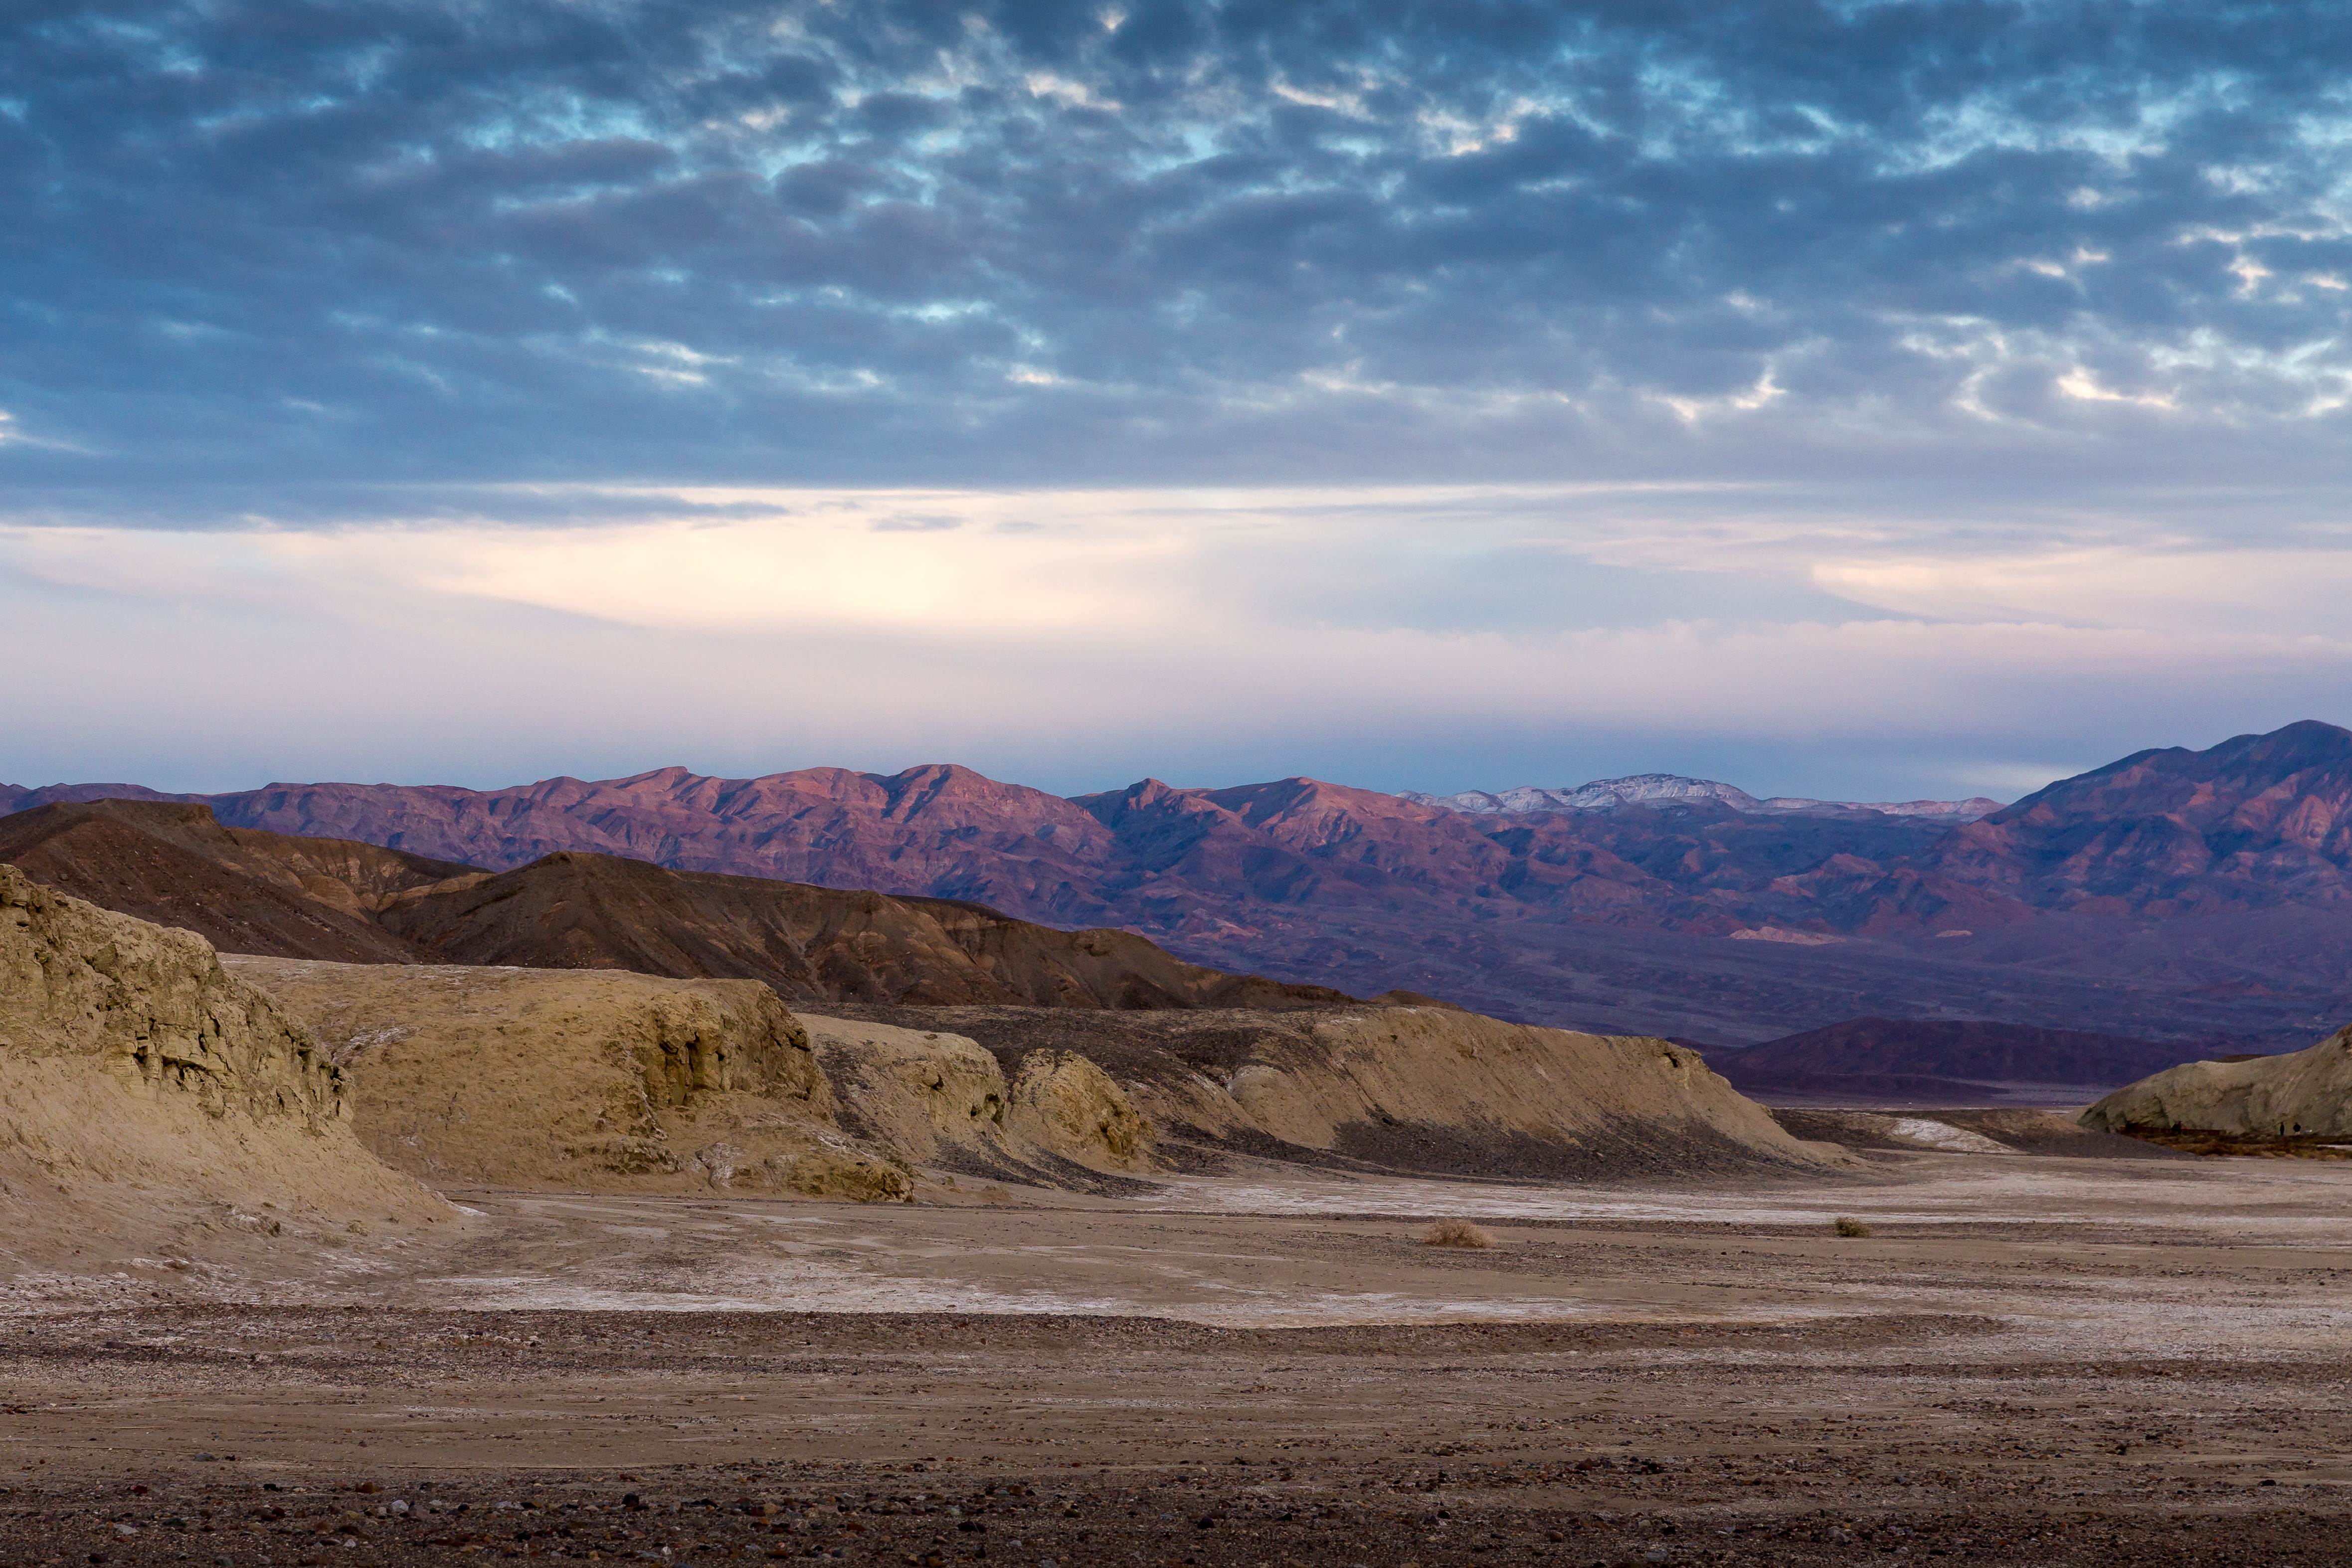
landscape, horizon, wilderness, mountain, cloud, sky, sunrise, sunset, hill, desert, lake, dawn, valley, dusk, plain, badlands, plateau, fell, loch, steppe, landform, natural environment, geographical feature, mountainous landforms